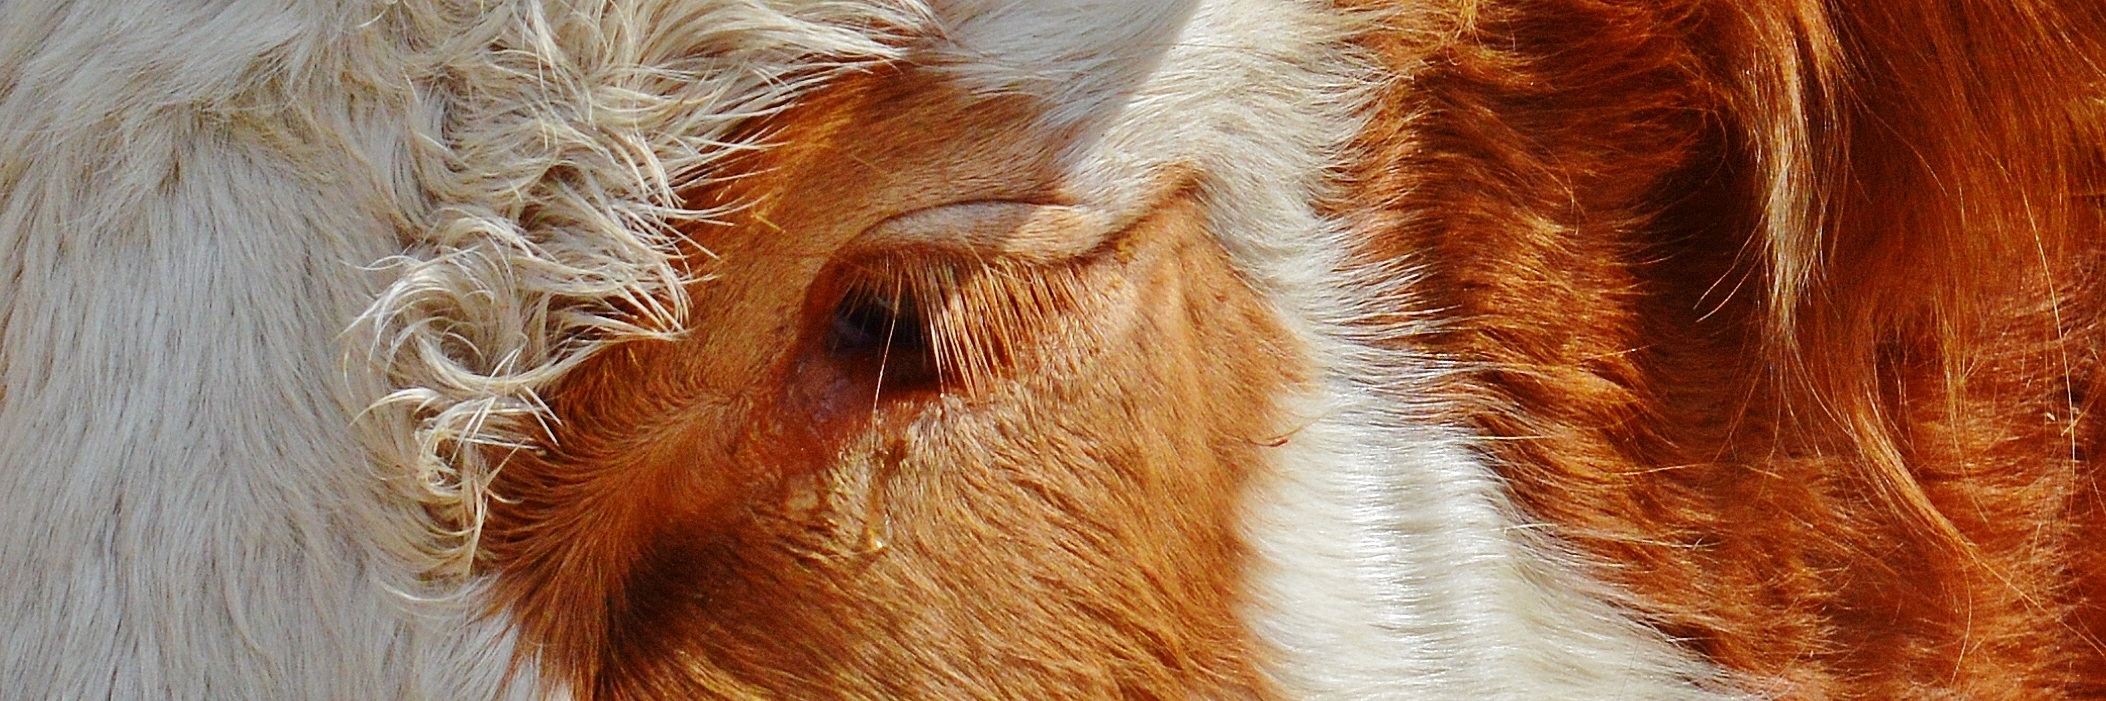
fur, cow, horse, mammal, mane, ear, tear, close up, alpaca, help, animals, head, creature, foal, feelings, love for animals, animal welfare, animal rescue, camel like mammal, horse like mammal, mustang horse, a heart for animals, to appreciate